Cebu International Convention Center

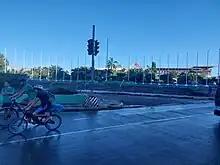
The current state of the Cebu International Convention Center as of 2023

The building has been closed since the October 2013 Bohol earthquake, having suffered major damage. It was further damaged by neglect and the wrath of both Typhoon Yolanda (Haiyan) in 2013, a month after the Bohol earthquake as well as Typhoon Odette (Rai) in 2021. Since then, the ramshackle building has fallen into a state of severe disrepair and is used as an evacuation center for victims of several fires in nearby barangays. Shacks were built within the area of the building that was once the parking lot.